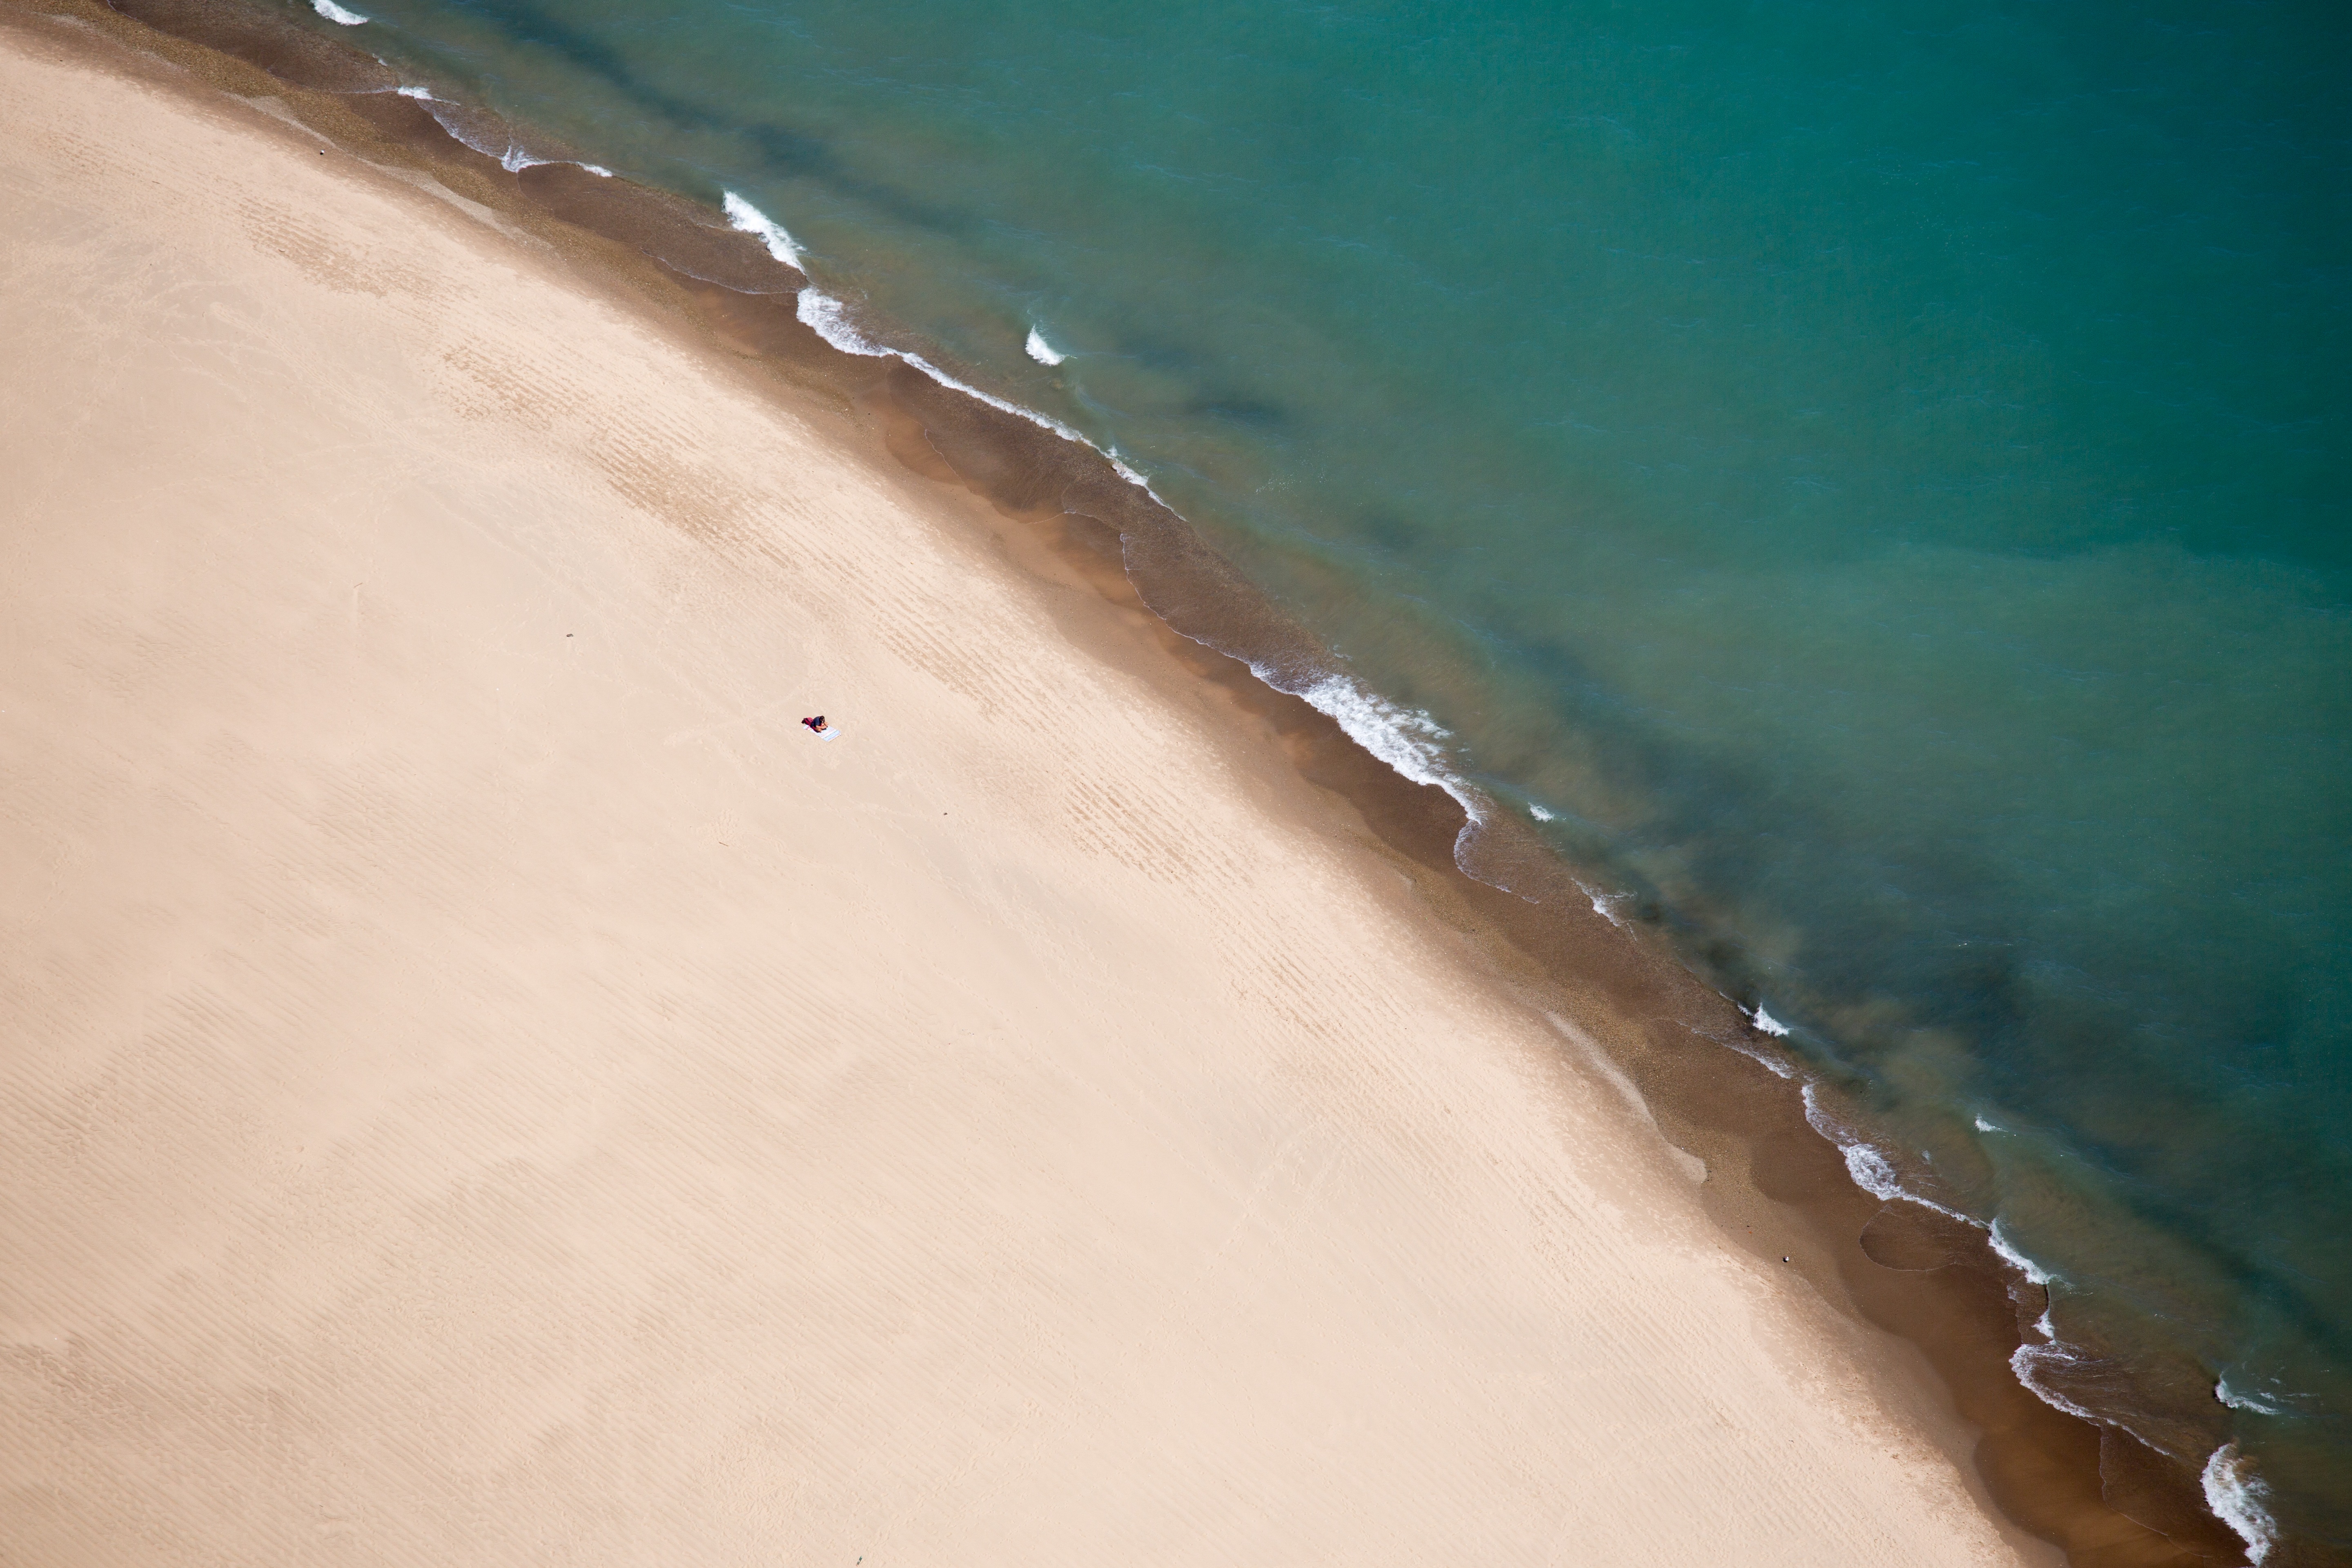
beach, sea, coast, water, sand, ocean, sunlight, shore, wave, reflection, material, body of water, wind wave